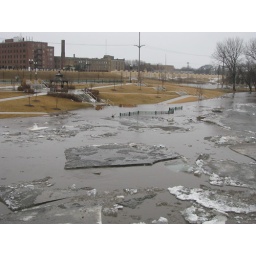
I was standing by that fence poking out of the water yesterday.